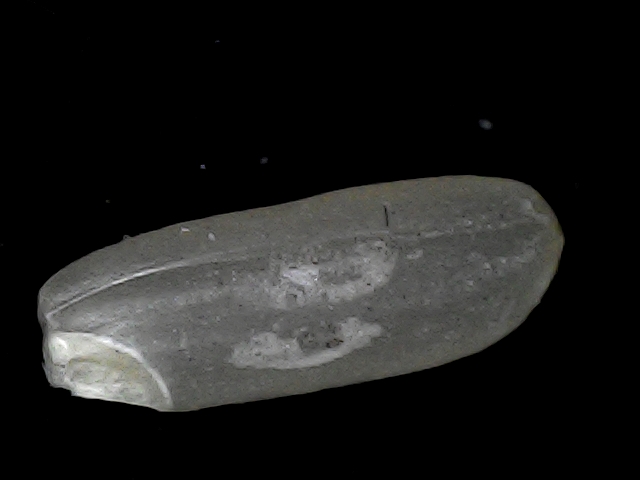
Rice variety: BD56